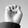
ASL letter: E